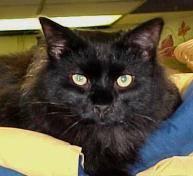
cat